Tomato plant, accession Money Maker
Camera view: vertical (180 deg); turntable rotation: 300 degrees
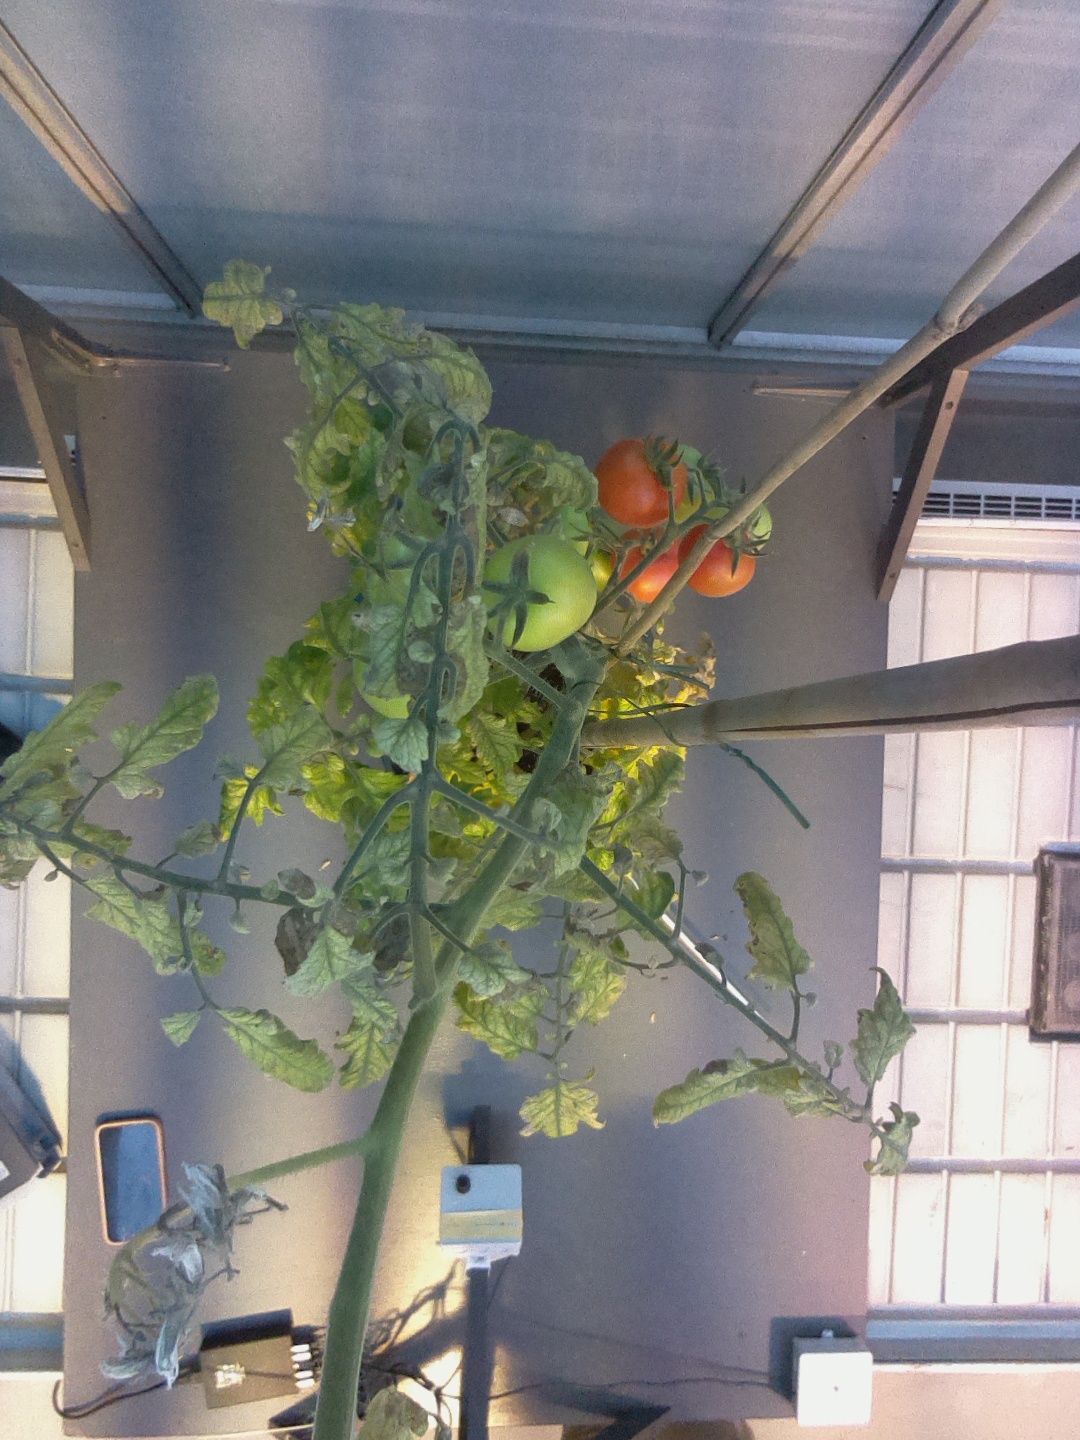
BBCH growth stage 83: 30%-40% of fruits show typical fully ripe color